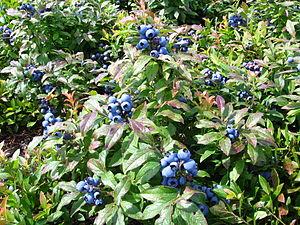
Bleuets d'Albanel (Lac-St-Jean)
Le Saguenay–Lac-Saint-Jean est l'une des 17 régions administratives du Québec, située sur la rive nord du Saint-Laurent. Elle est composée de cinq municipalités régionales de comté et de 49 municipalités locales. Séparément, les habitants du Saguenay et du Lac-Saint-Jean s'appellent respectivement Saguenéens et Jeannois. Collectivement, ils sont appelés Saguenay-Jeannois, dans le registre standard, et Bleuets dans l'usage familier.
Albanel est une municipalité de la région administrative du Saguenay–Lac-Saint-Jean au Québec.
Le festival du Bleuet est un festival de Dolbeau-Mistassini consacré à l'airelle à feuilles étroites, espèce proche de la myrtille et appelée « bleuet » au Québec. Ce festival a lieu au mois d'août de chaque année, plusieurs activités sont offertes sur place dont des spectacles, dégustations, des artisans exposants et des activités pour enfants.